Wisk Aero

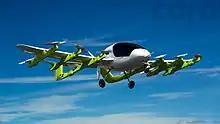
Early prototype of Wisk Cora flying in New Zealand

Wisk Aero develops self-flying eVTOL aircraft. It has designed and built five different generations of its aircraft, which have flown more than 1,750 test flights.